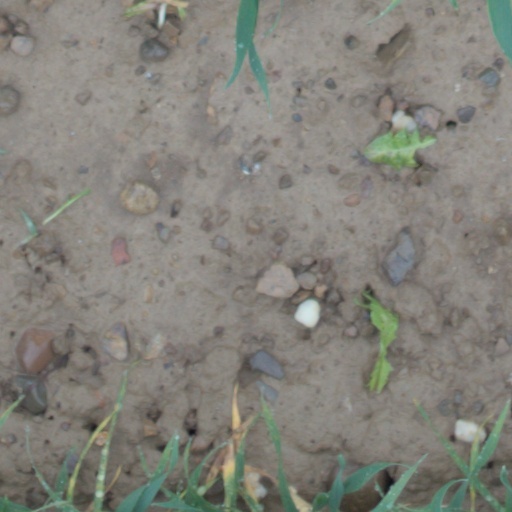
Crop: wheat